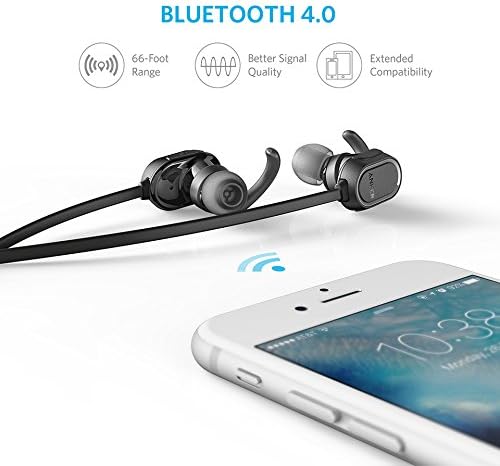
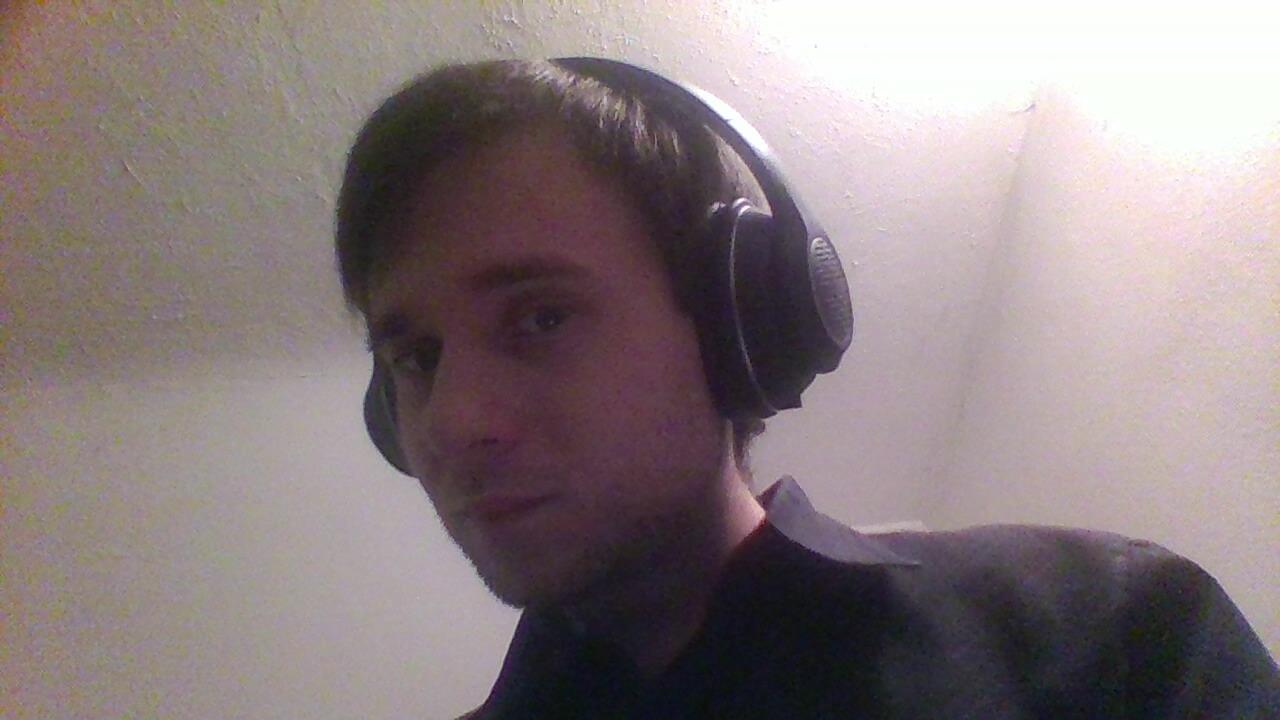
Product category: headphones
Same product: no